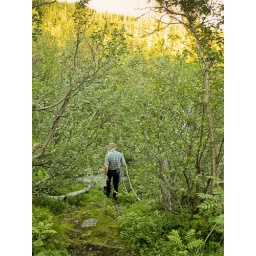
Moving down from the bare (at least in terms of trees) mountain top into the lush green of the tree line.